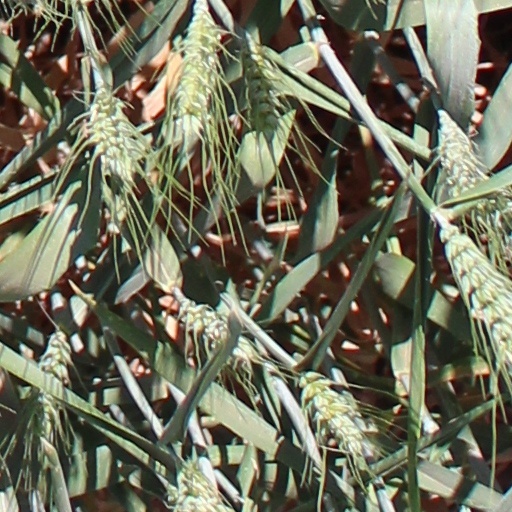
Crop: wheat